Clique (song)

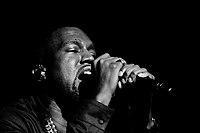
West's verse was received with praise from several reviewers; they primarily applauded his lyrics.

"Clique" marked the first musical collaboration between Kanye West and Jay-Z since their joint studio album "Watch the Throne" (2011), though they had finished the accompanying tour of the same name in the summer of 2012. Speaking to MTV News in September, Big Sean explained that he initially recorded the song's chorus "in London to the beat and 'Ye liked it or whatever", before being the first performer to record his verse. The rapper stated that after sending the verse to West, he "didn't hear anything back for a while [but] then people were talking about it". Big Sean recounted running into fellow rapper 2 Chainz in the meantime and receiving his approval of the song, until he was told during a phone call that Jay-Z was on it and "was like, 'damn'". Due to both West and Jay-Z providing verses, Big Sean confessed that he thought "they're probably gonna take my verse off even though I laced it" yet was told via the phone, "Nah, it's you Kanye and Jay-Z." In an interview with Tim Westwood, Big Sean revealed that many "grade-A rappers" recorded verses for the song but were not selected by West for the final cut. He did remember that the verses "were real legit", despite only him, West, and Jay-Z not being cut. In 2011, record producer Hit-Boy helped produce West and Jay-Z's "Niggas in Paris". The producer recalled "doing me once again" for "Clique", saying he "made a beat" that West liked "and we built on it", before the beat eventually became the song. Of working with West, Hit-Boy explained, "Nothing is ever right the first time, or the second time, or the third time." He continued, asserting that you have to "keep going until it appeases him" and he feels as if West is "always right". The song was produced by Hit-Boy, with co-production from West, and additional production from Anthony Kilhoffer and Noah Goldstein.